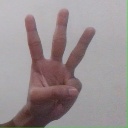
अक्षर: व